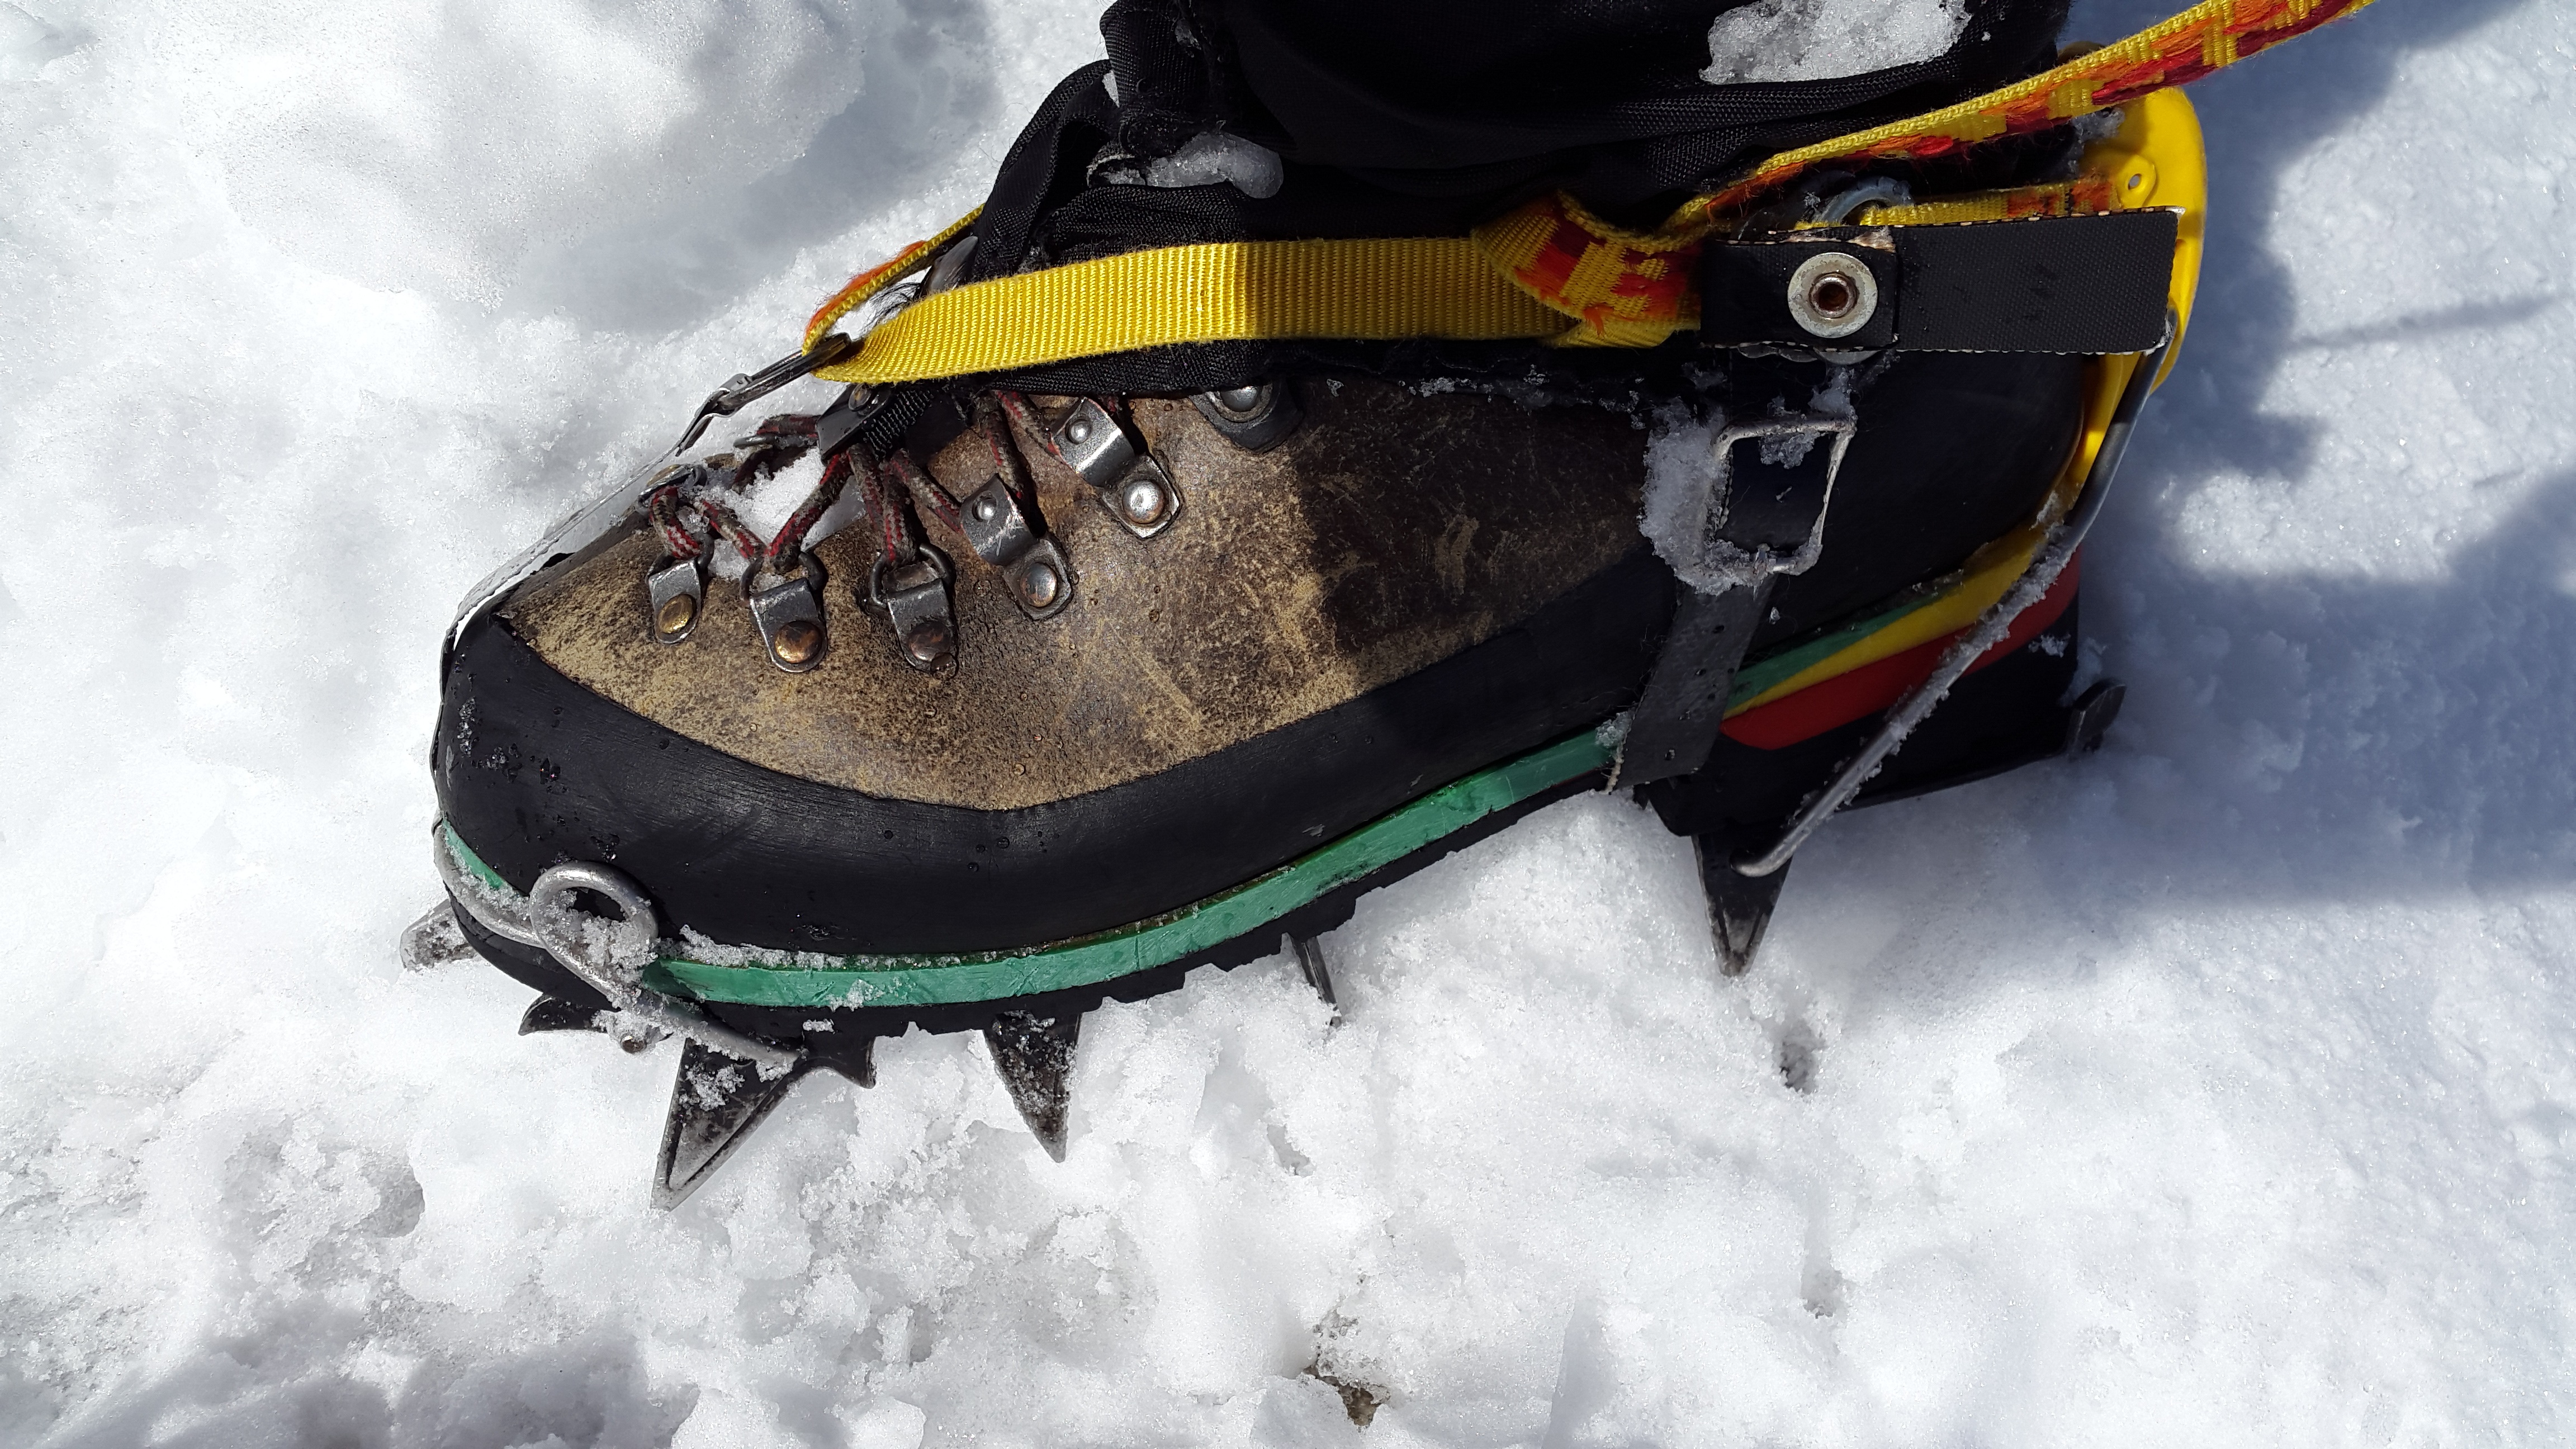
snow, winter, hiking, vehicle, weather, extreme sport, pink, winter sport, hiking shoes, shoes, sports, mountains, footwear, mountain hiking, high altitude mountain tour, mountaineering shoes, crampon, ice climbing, grivel, winter climb